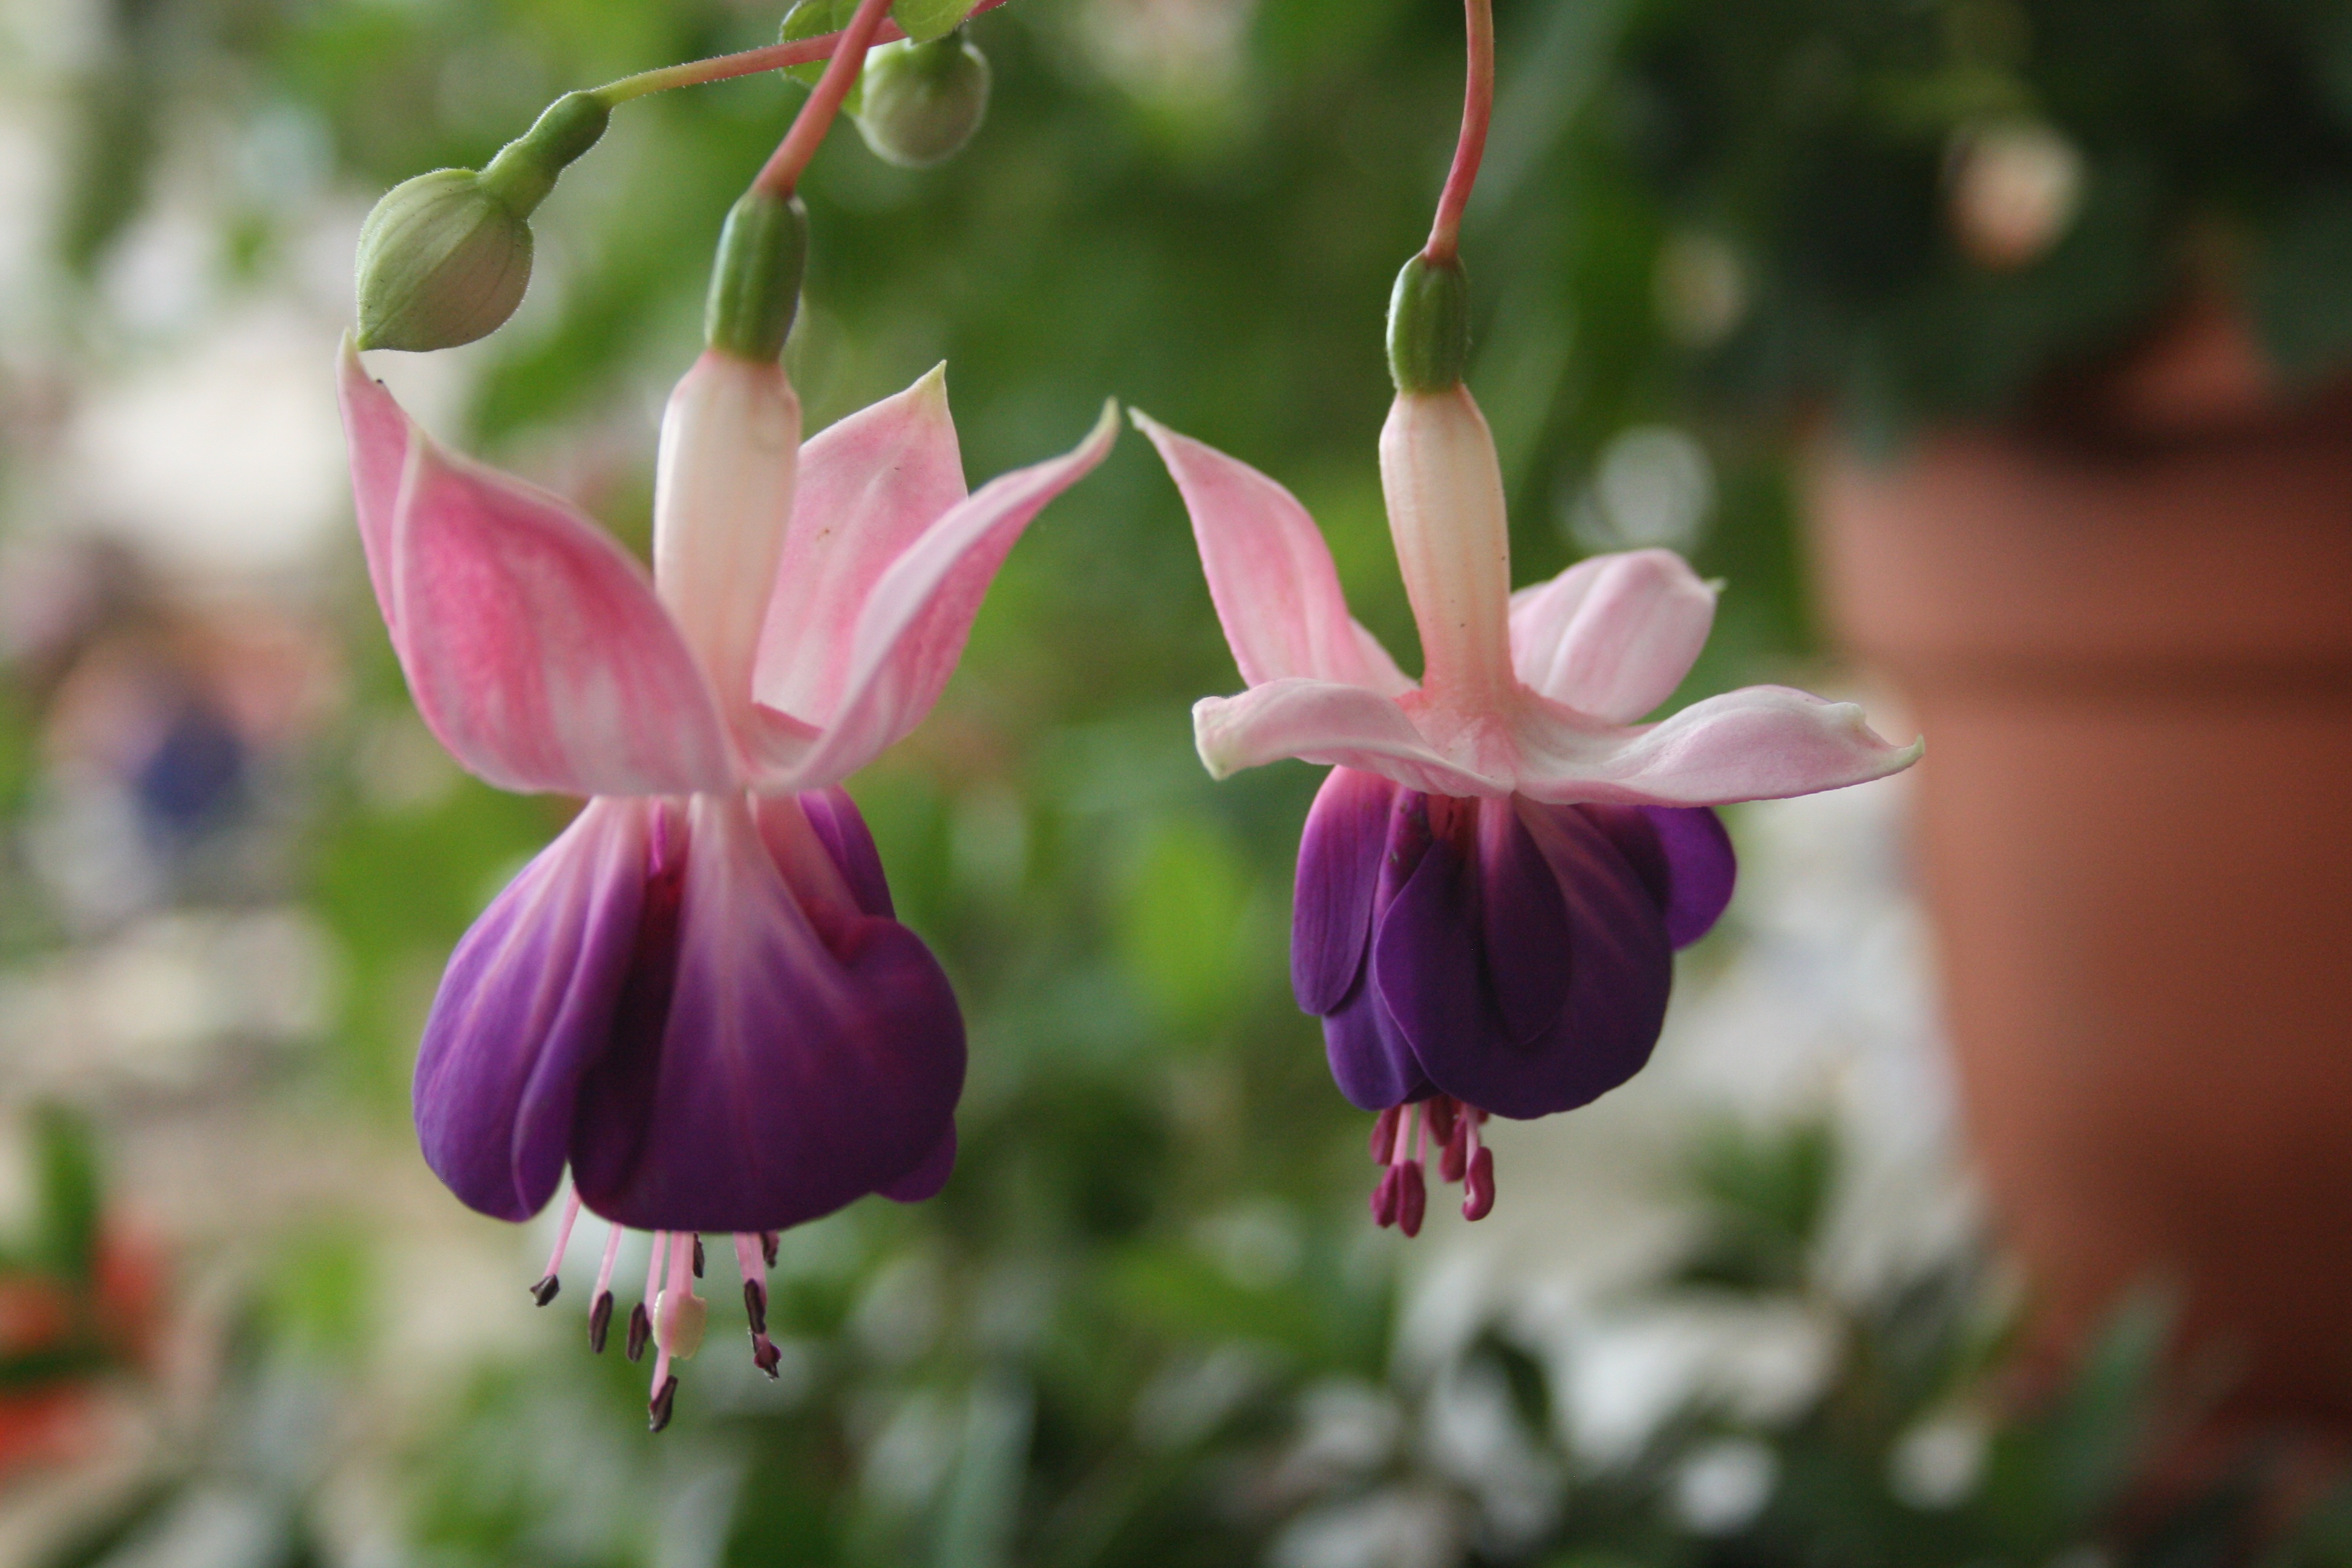
nature, blossom, plant, flower, petal, botany, flora, plants, wildflower, flowers, macro photography, flowering plant, land plant